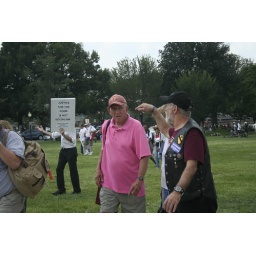
the man closest to the camera was lecturing the man in pink about religion, i think, and i couldn't hear the man with the sign